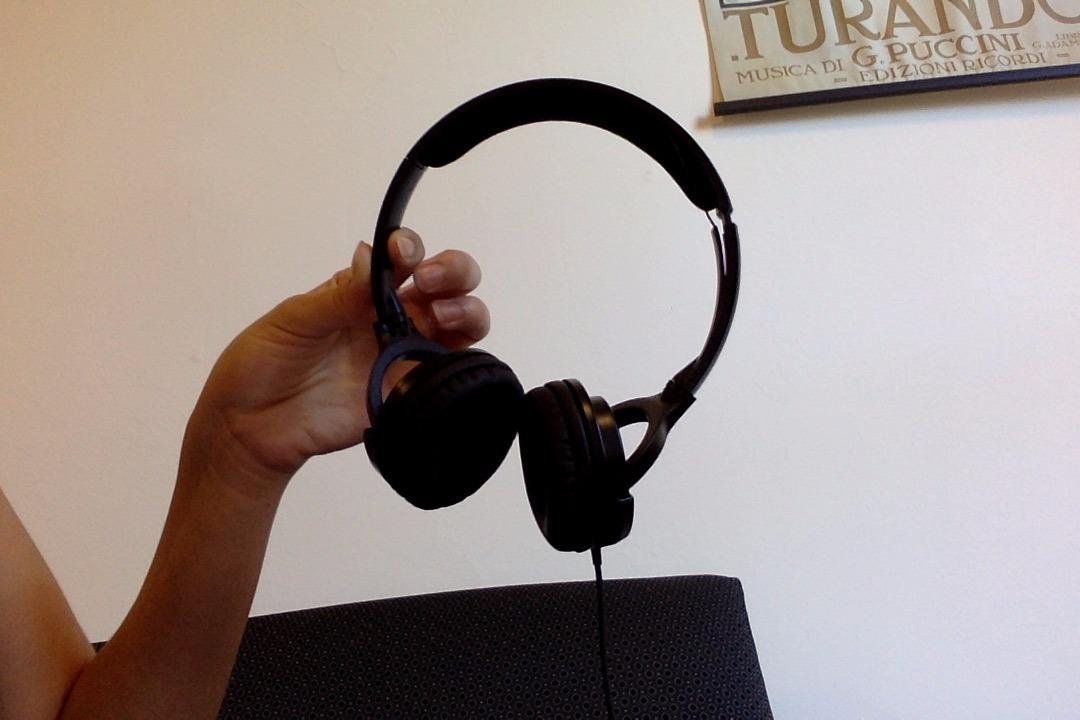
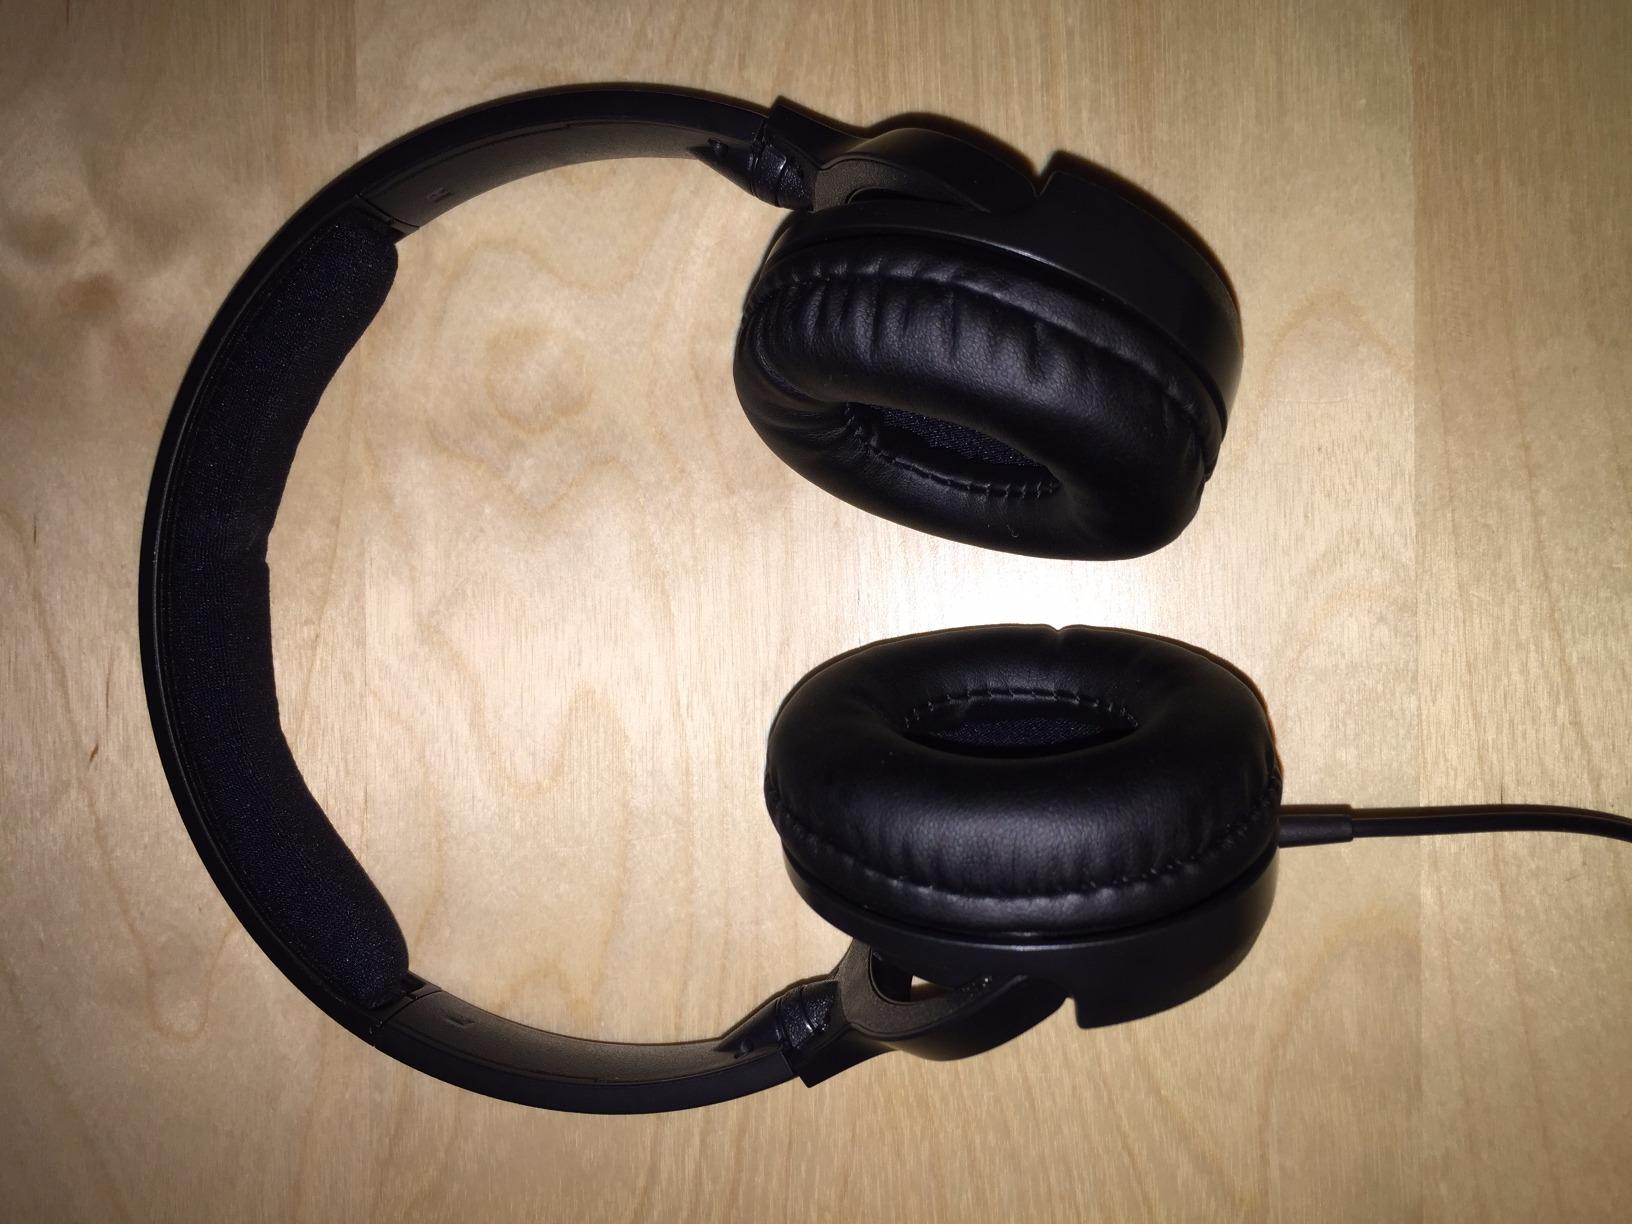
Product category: headphones
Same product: yes